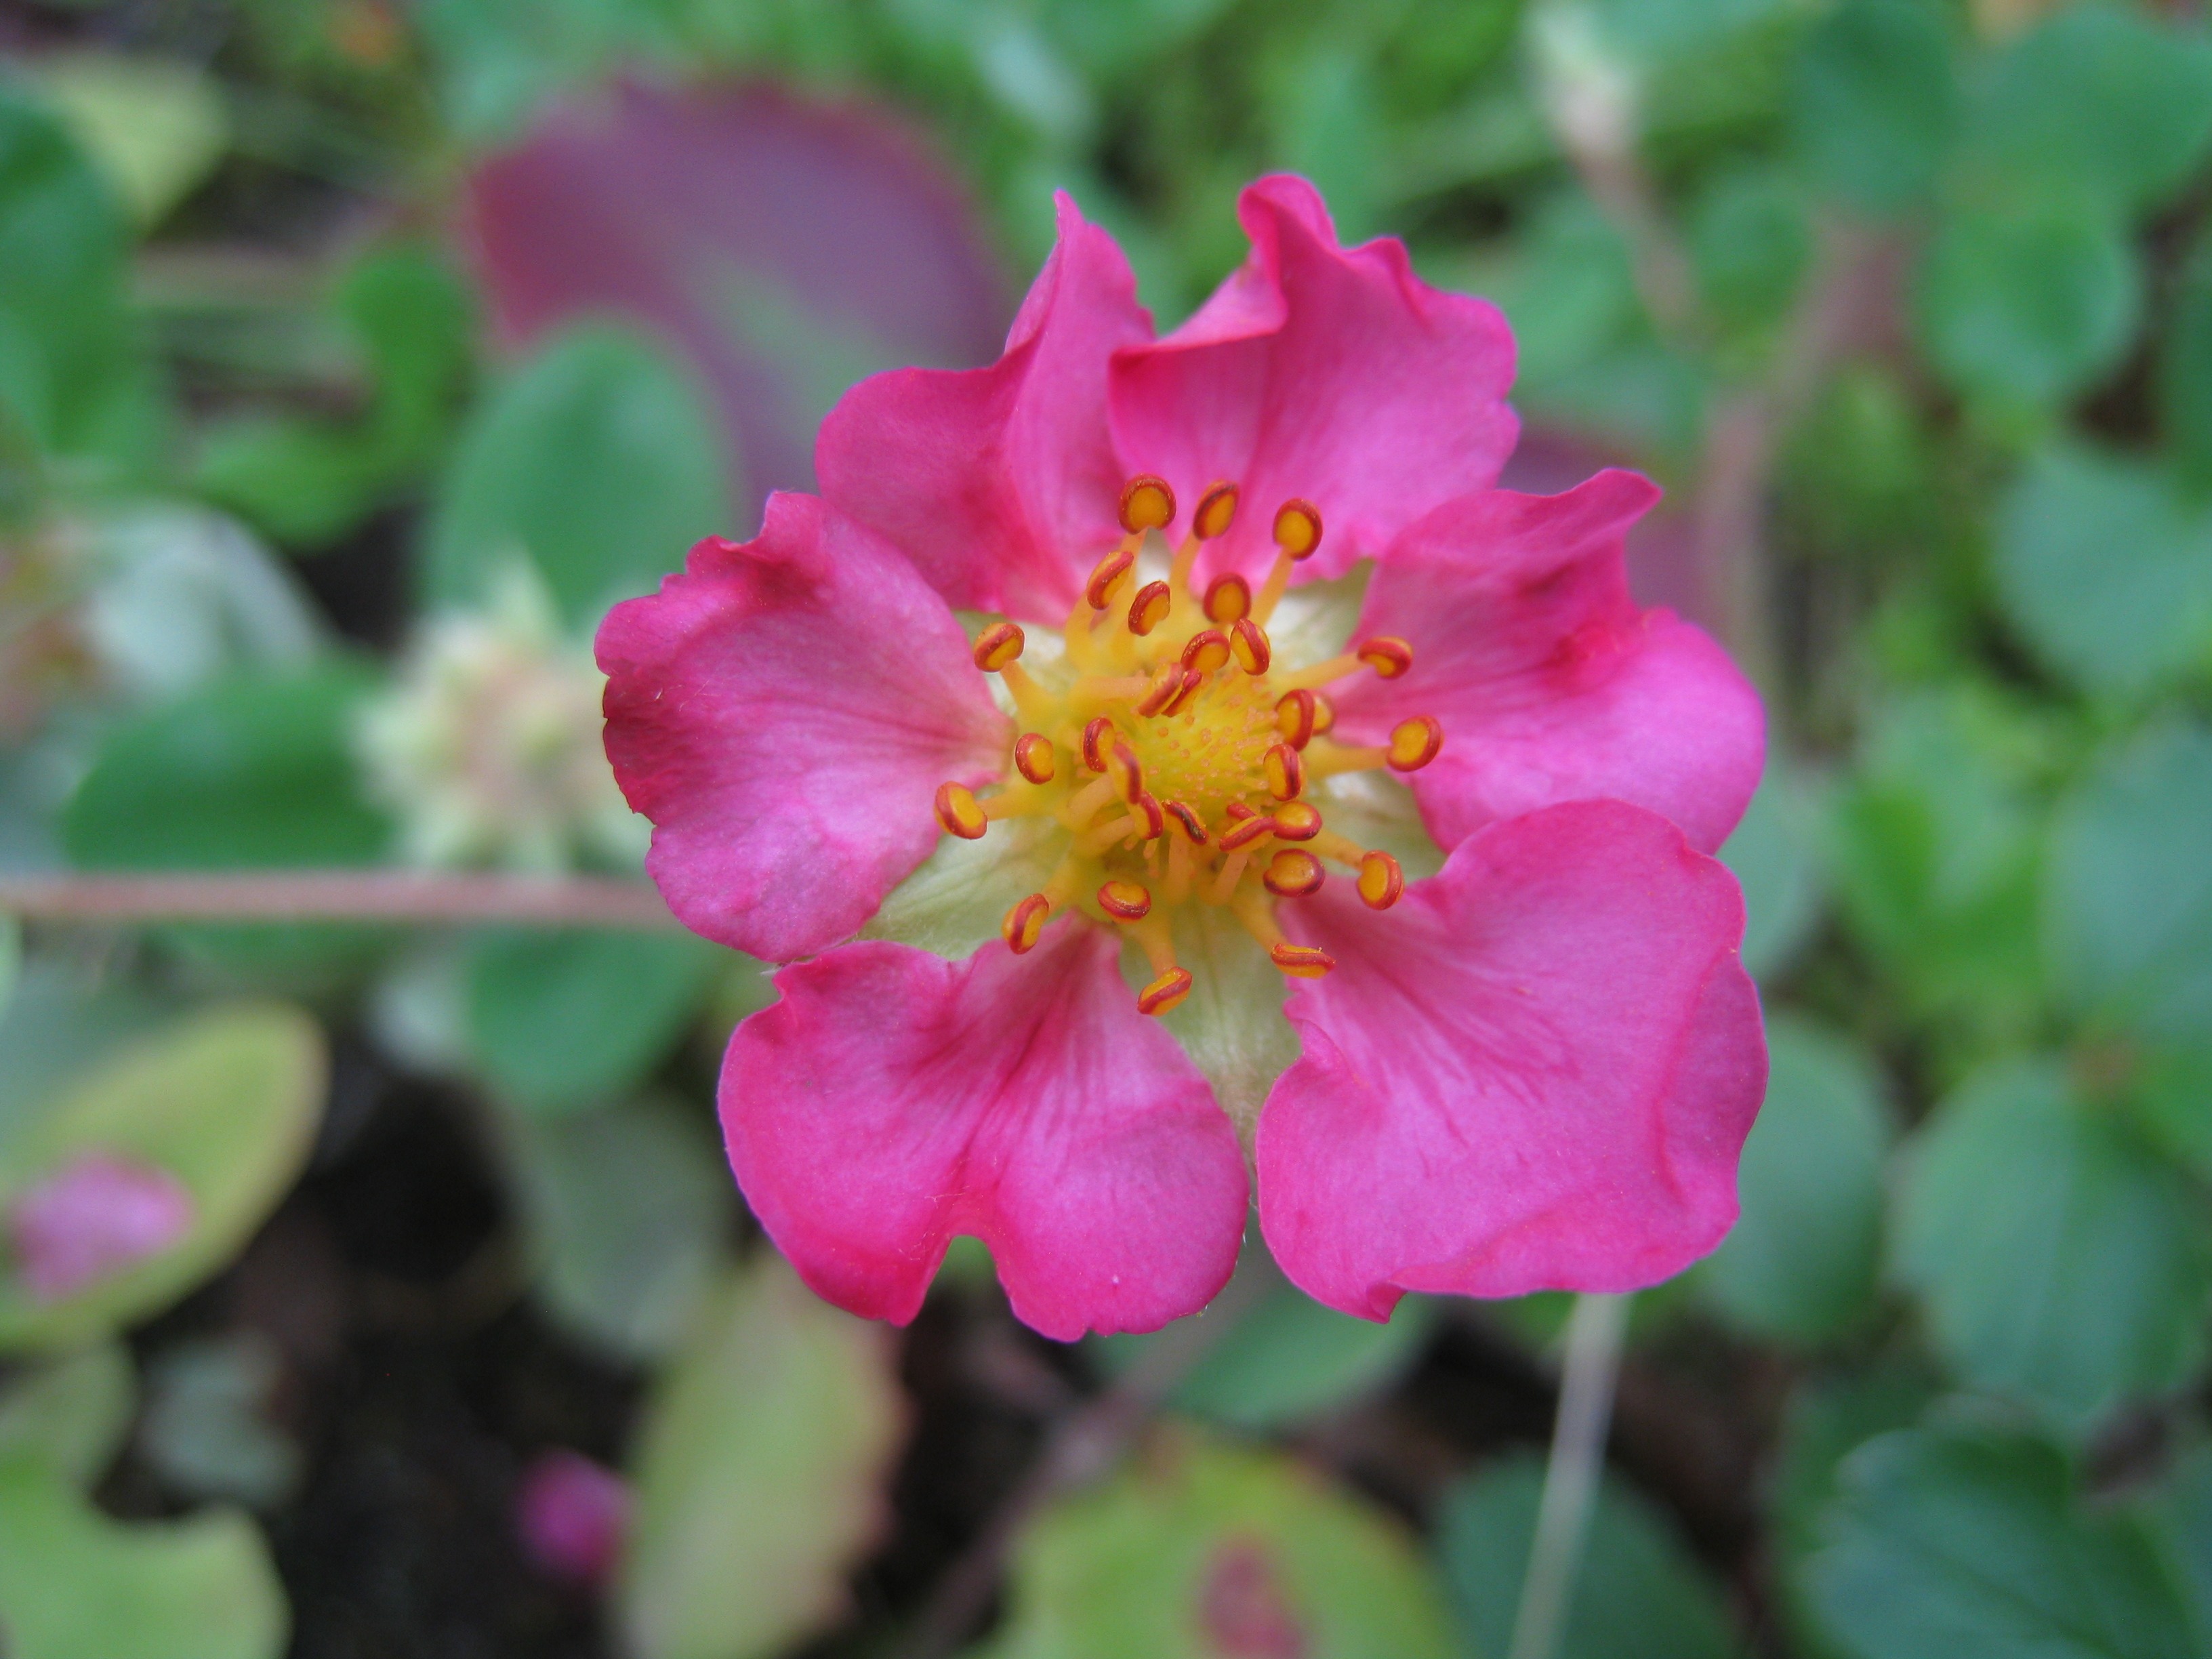
blossom, plant, leaf, flower, petal, summer, rose, green, botany, yellow, pink, flora, wildflower, colors, shrub, simple, ros, floribunda, macro photography, flowering plant, garden roses, rose family, annual plant, land plant, rose order, rosa rubiginosa